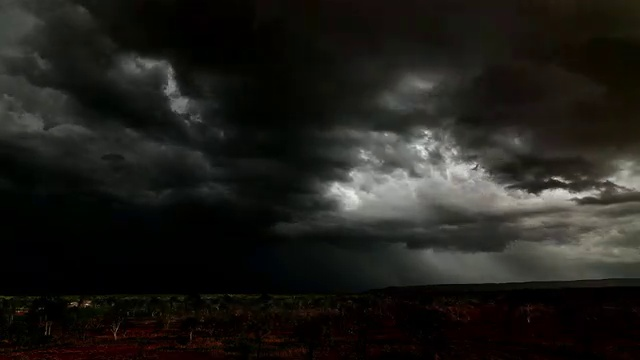
Fire: no
Smoke: no